Governor's Body Guard of Light Horse

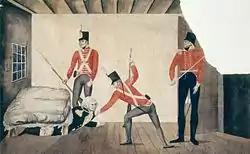
Painting of three soldiers dragging a uniformed gentleman from under a bed

King was succeeded as governor by William Bligh in August 1806. Bligh immediately set about reforming the colony, banning the use of rum as a de facto currency. However, this action, together with his bad temper and blunt manner, made him many enemies, including Macarthur who had returned to New South Wales. Bligh arrested Macarthur in early January 1808 for violating the alcohol-related import restrictions. Johnston, who now commanded the New South Wales Corps in Sydney, marched on Government House and arrested Bligh in an act known as the Rum Rebellion.